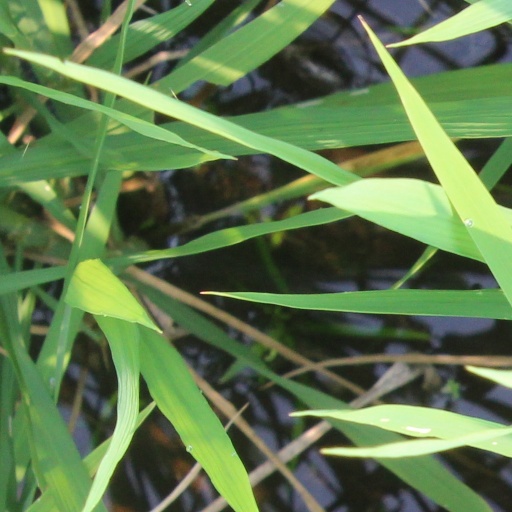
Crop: rice